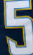
Number: 5